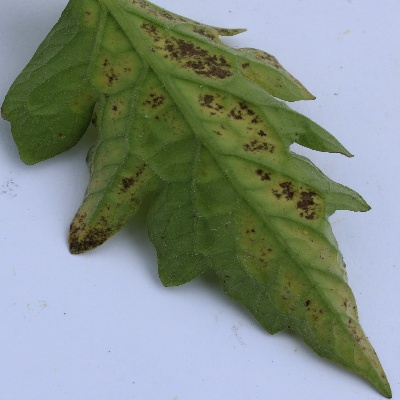
Crop: Tomato
Condition: septoria leaf spot